Fell Foot Park

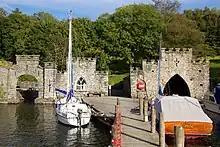
The distinctively crenellated stone-built boathouses

Ridehalgh died in 1892, and in 1908 his heirs sold the estate to Oswald Hedley, a director of the substantial coal business first founded by his great-grandfather William Hedley. Hedley tore down the villa to build a larger, neo-Jacobean replacement as a gift for his first wife, Marguerite—however, she died suddenly of peritonitis in 1909 and the project was cancelled, with only the cellars for the new house having been built. Hedley abandoned the estate, and it remained unused until his third wife, Edith, donated it to the National Trust in 1948 after his death.